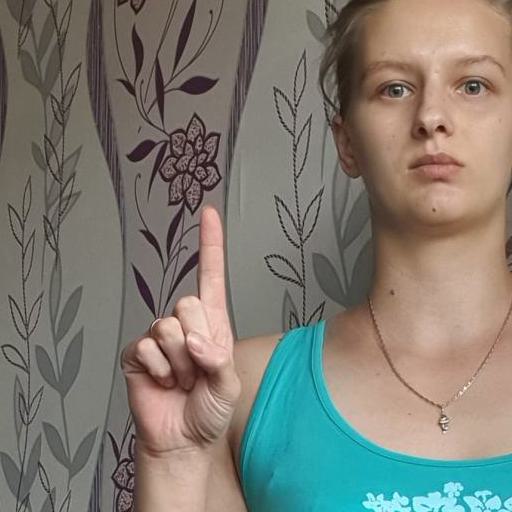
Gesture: one